Venturi Atlantique

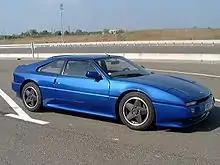
Venturi 260 Atlantique Circuit

The original 260 was a revised version of the Venturi APC 260, carrying over the 2.8-litre turbocharged V6 engine with , but with a reduced weight of . It could achieve a top speed of and accelerated from 0- in 5.2 seconds.